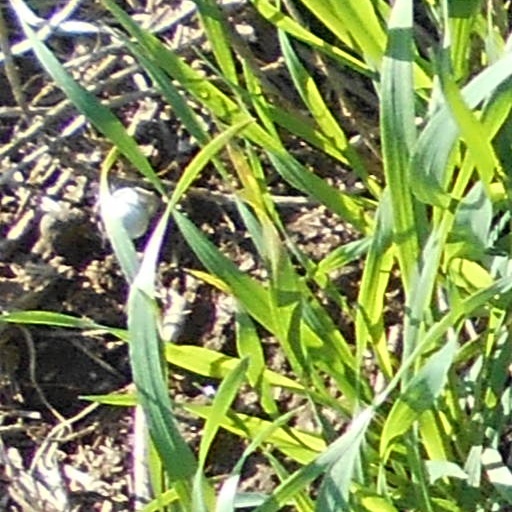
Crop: wheat